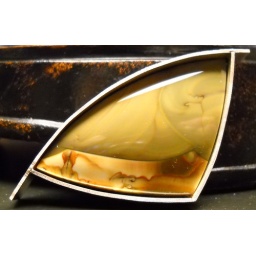
blue mountain jasper pendant in progress